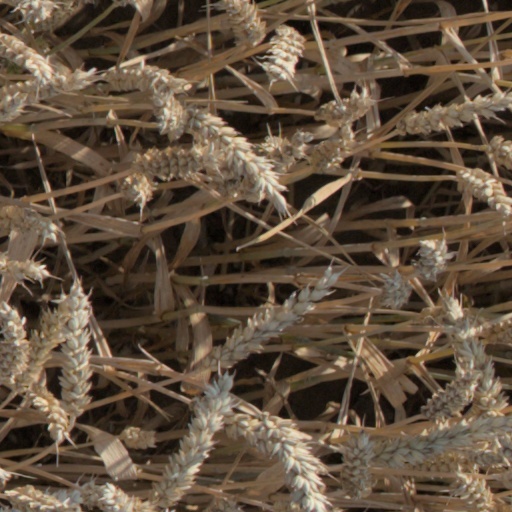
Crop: wheat